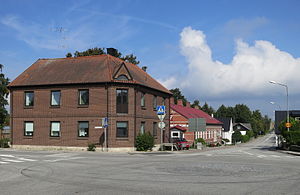
Flyinge
Flyinge centrum
Flyinge er en bebyggelse i Eslövs kommun i Skåne län i Sverige. I 2005 havde bebyggelsen 979 indbyggere.